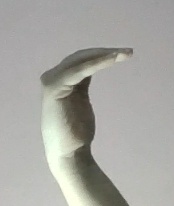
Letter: haa